Tsintaosaurus

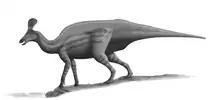
Restoration showing modern interpretation of crest shape

In 1950, at Hsikou, near Chingkangkou, in Laiyang, Shandong, in the eastern part of China, various remains of large hadrosaurids were uncovered. In 1958 these were described by Chinese paleontologist Yang Zhongjian ("C.C. Young") as the type species "Tsintaosaurus spinorhinus". The generic name is derived from the city of Qingdao, earlier often transliterated as "Tsintao". The specific name means "with a nose spine", from Latin "spina", and Greek ῥίς, "rhis", "nose", in reference to the distinctive crest on the snout.